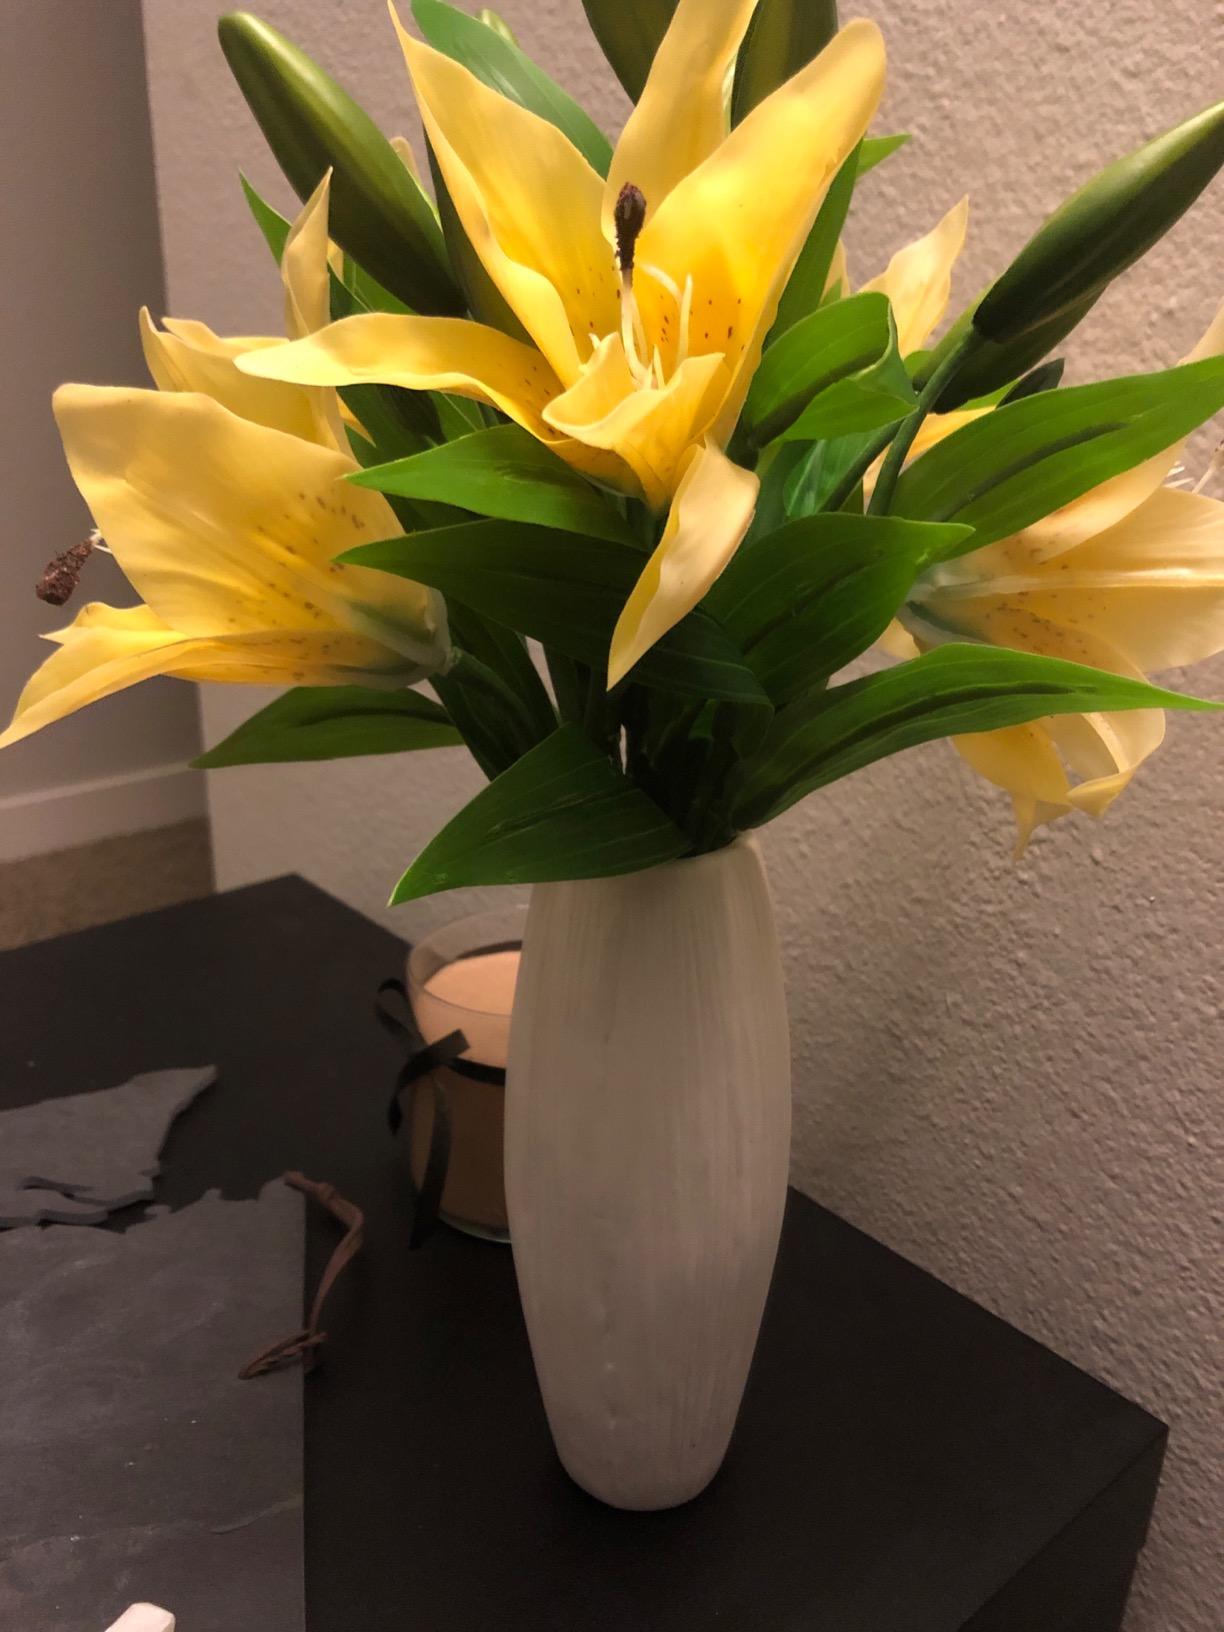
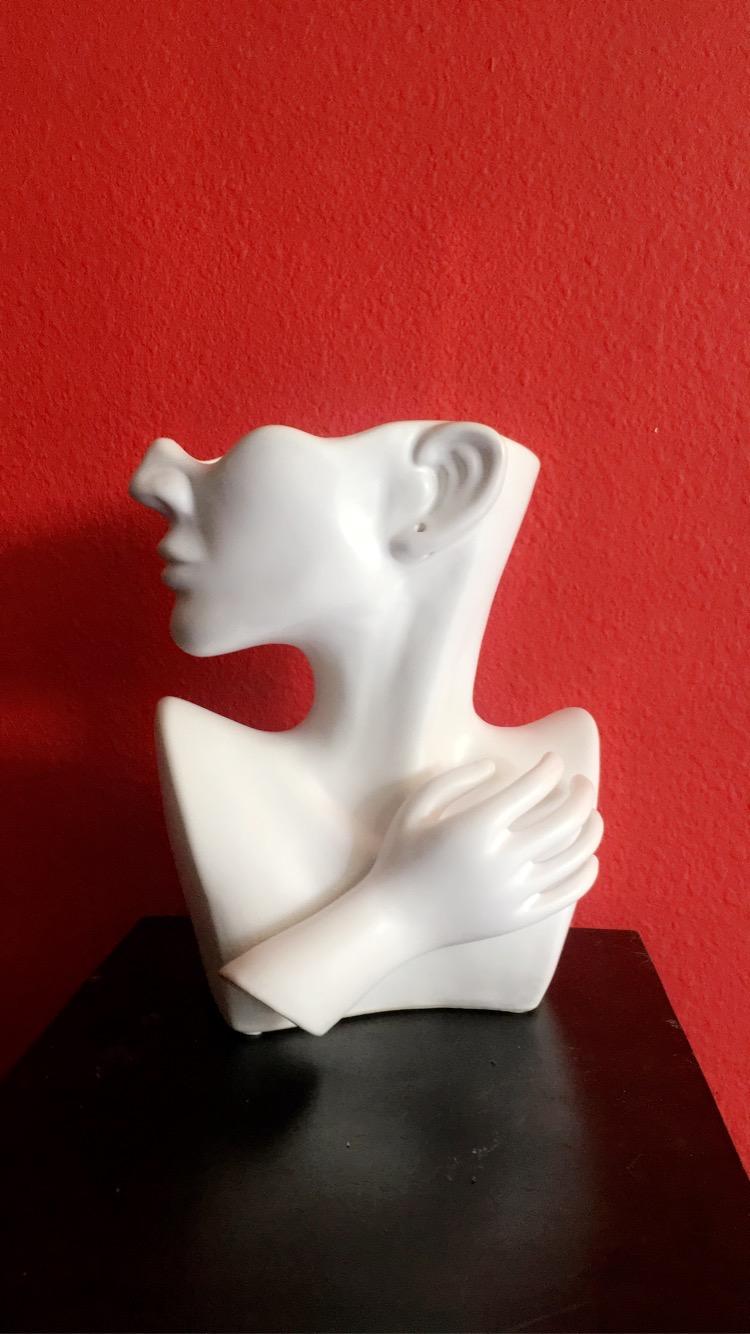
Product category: vase
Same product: no